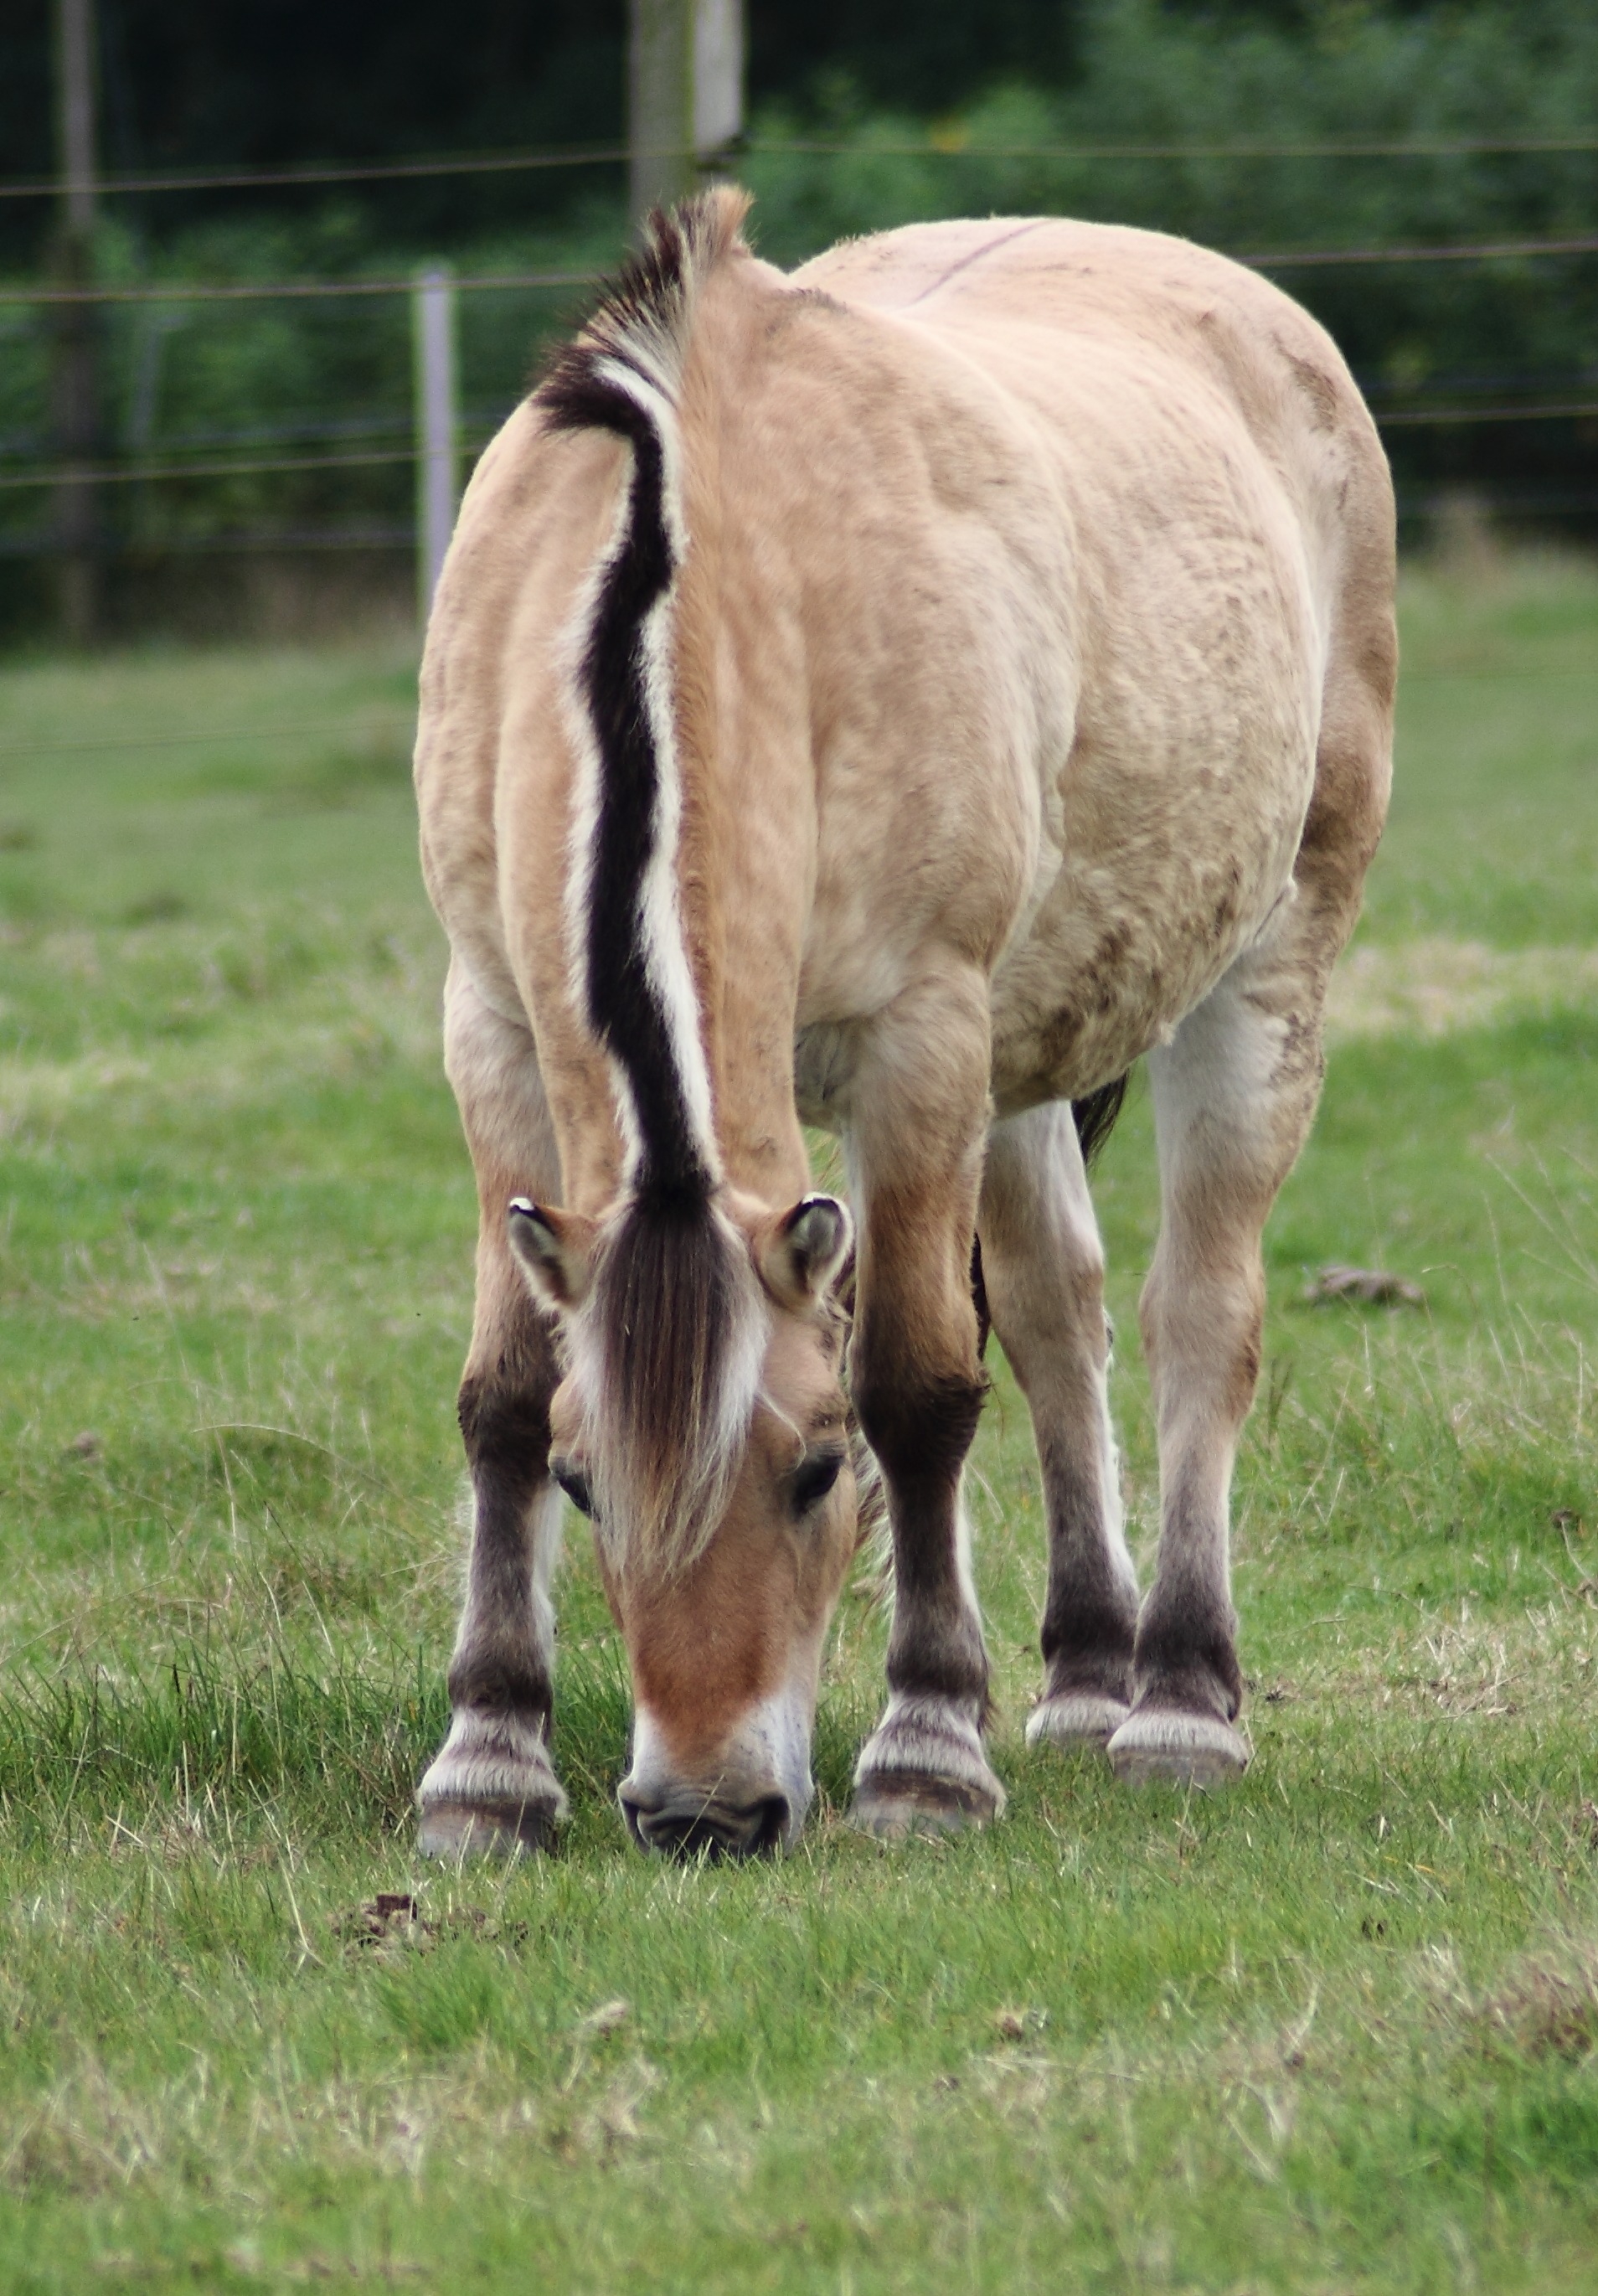
nature, grass, farm, meadow, wildlife, herd, pasture, grazing, horse, mammal, mane, fauna, grassland, animals, mount, vertebrate, mare, ungulate, on the meadow, cattle like mammal, horse like mammal, norwegian fjord horse, fjordinger